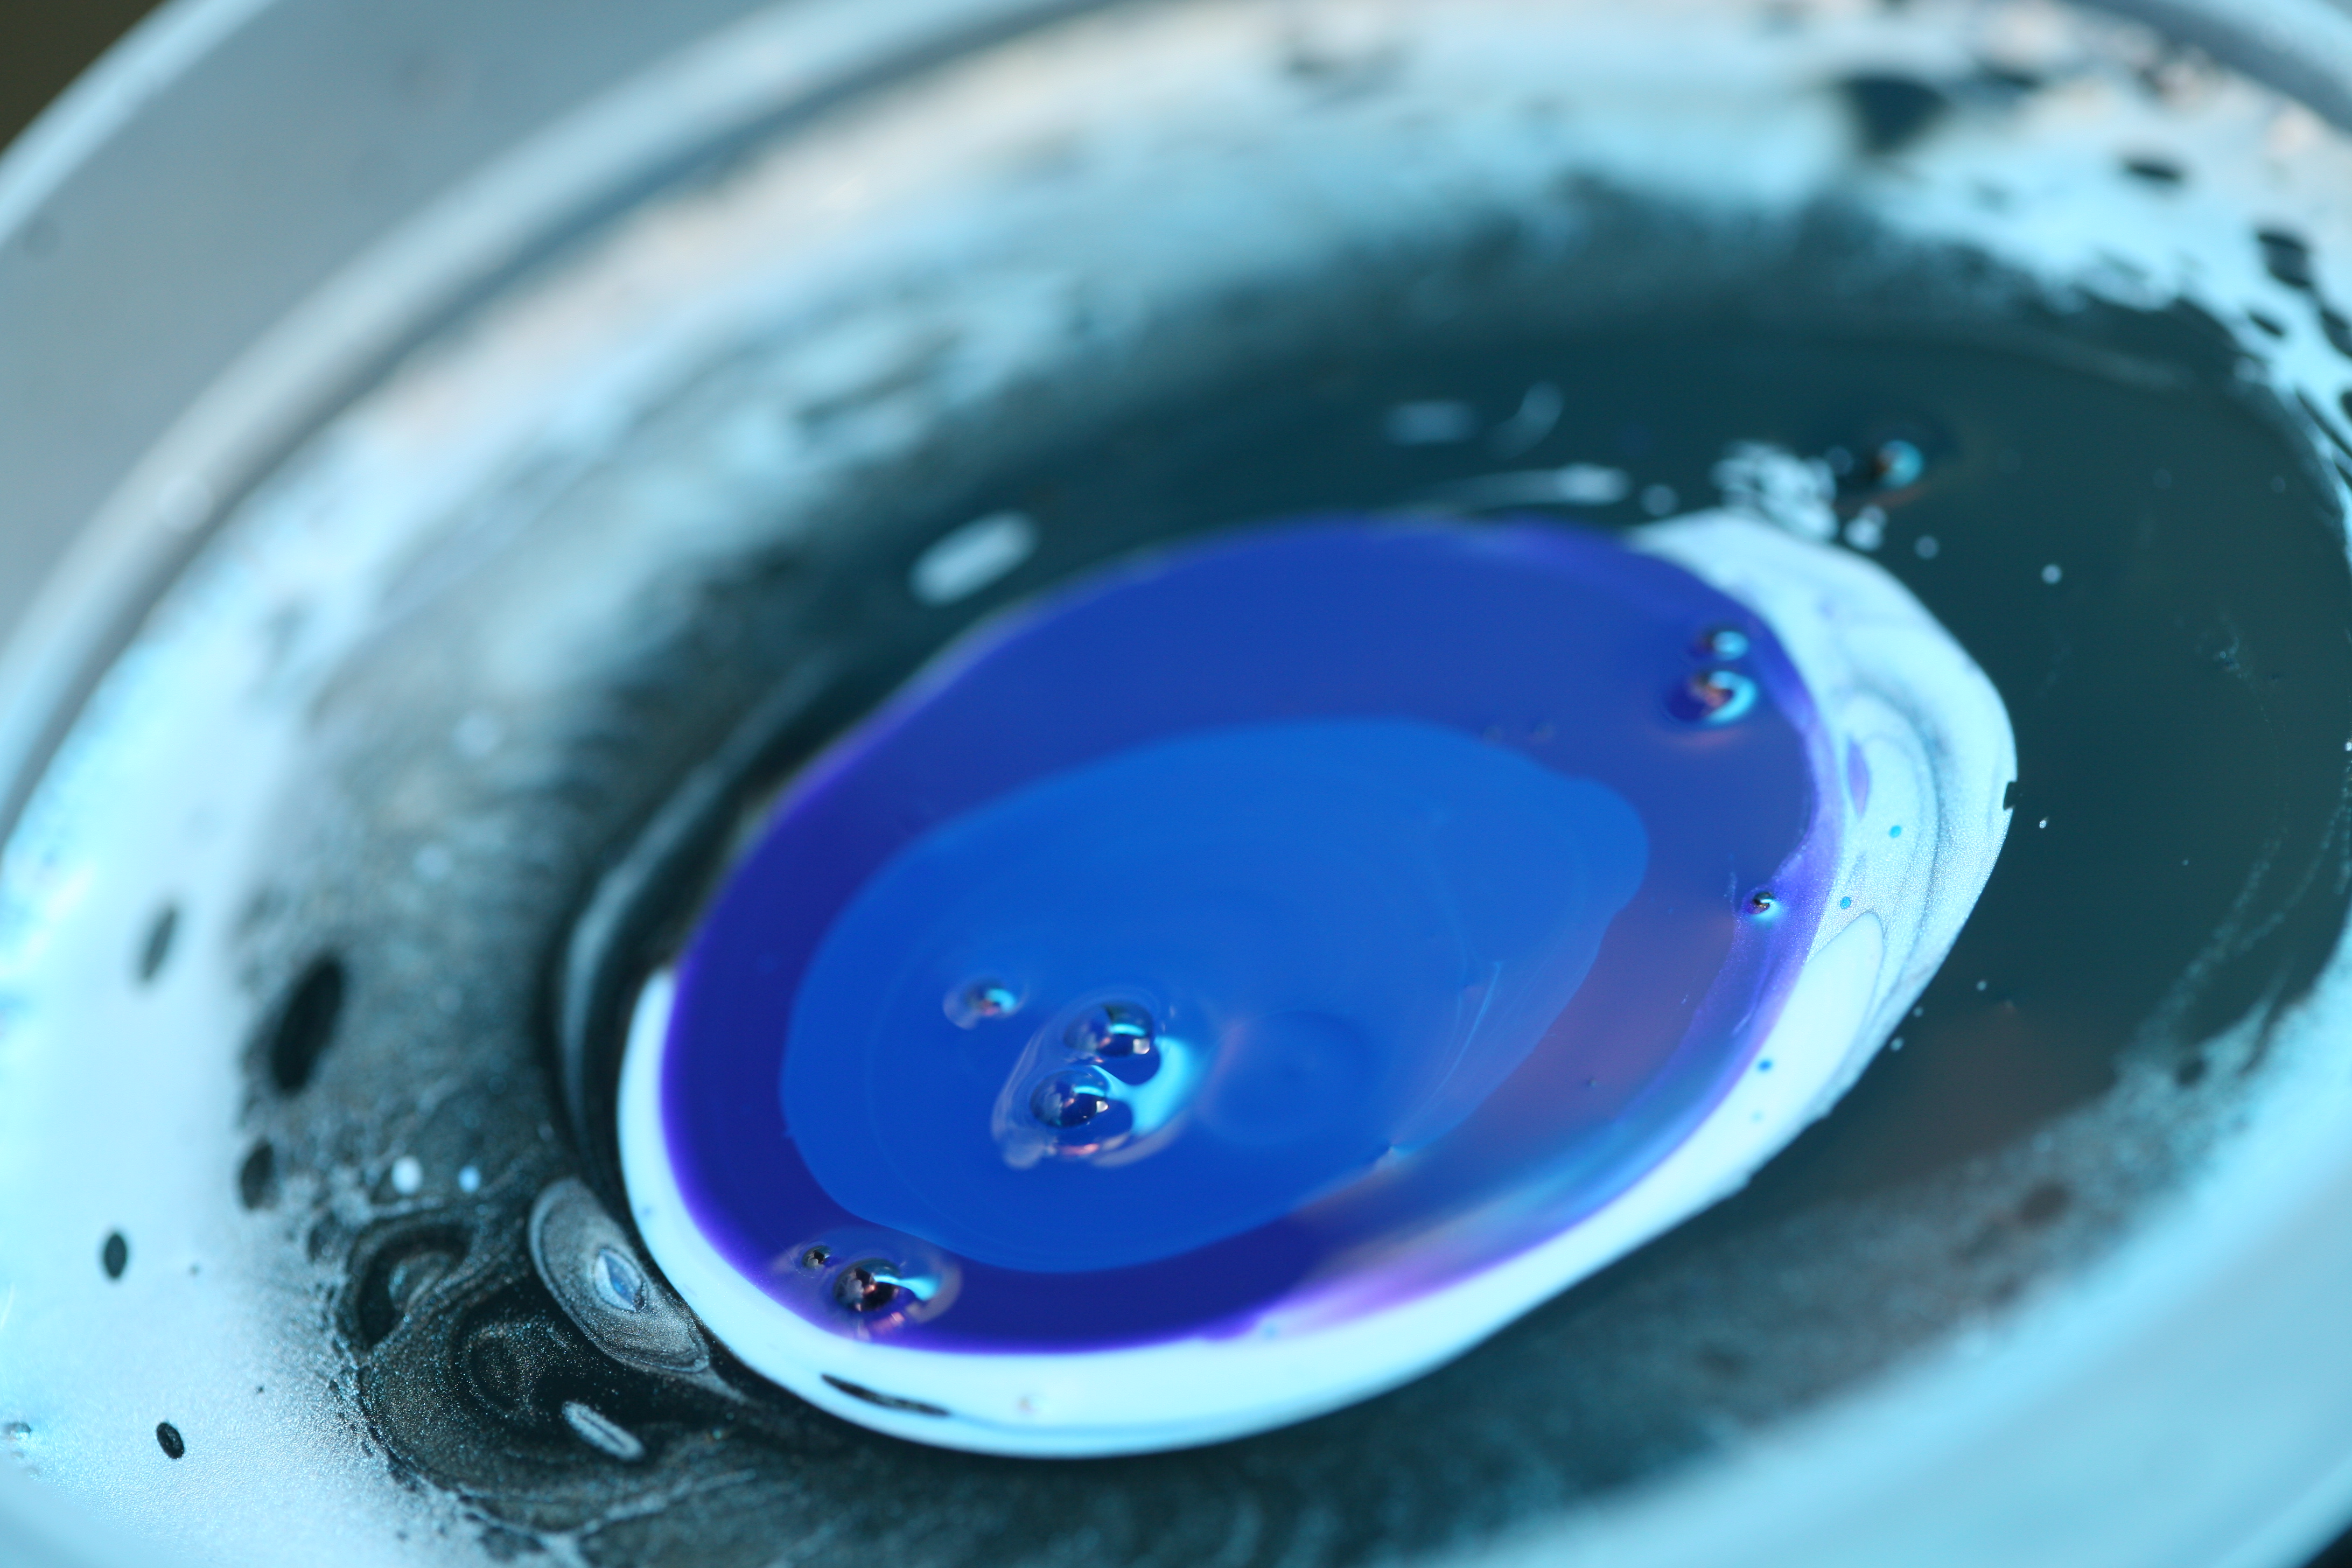
water, drop, photography, flower, color, paint, blue, circle, close up, eye, macro photography